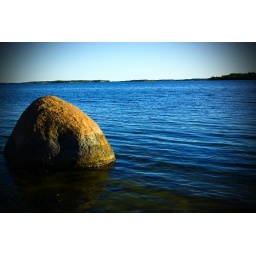
Waiting for the ferry to leave, i found a red stone in the water.